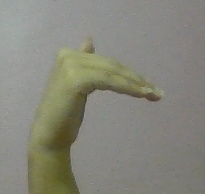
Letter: khaa